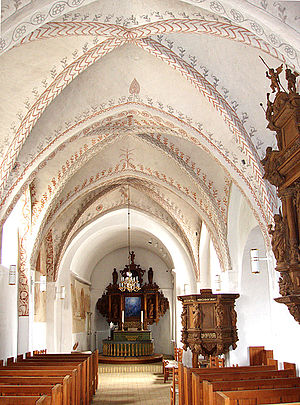
Skanderup Kirke (Skanderborg)
Kirkerummet med de gotiske krydshvælvinger
Skanderup Kirke i Skanderborg i Hjelmslev Herred tidligere i Skanderborg Amt til og med 2006 i Århus Amt.